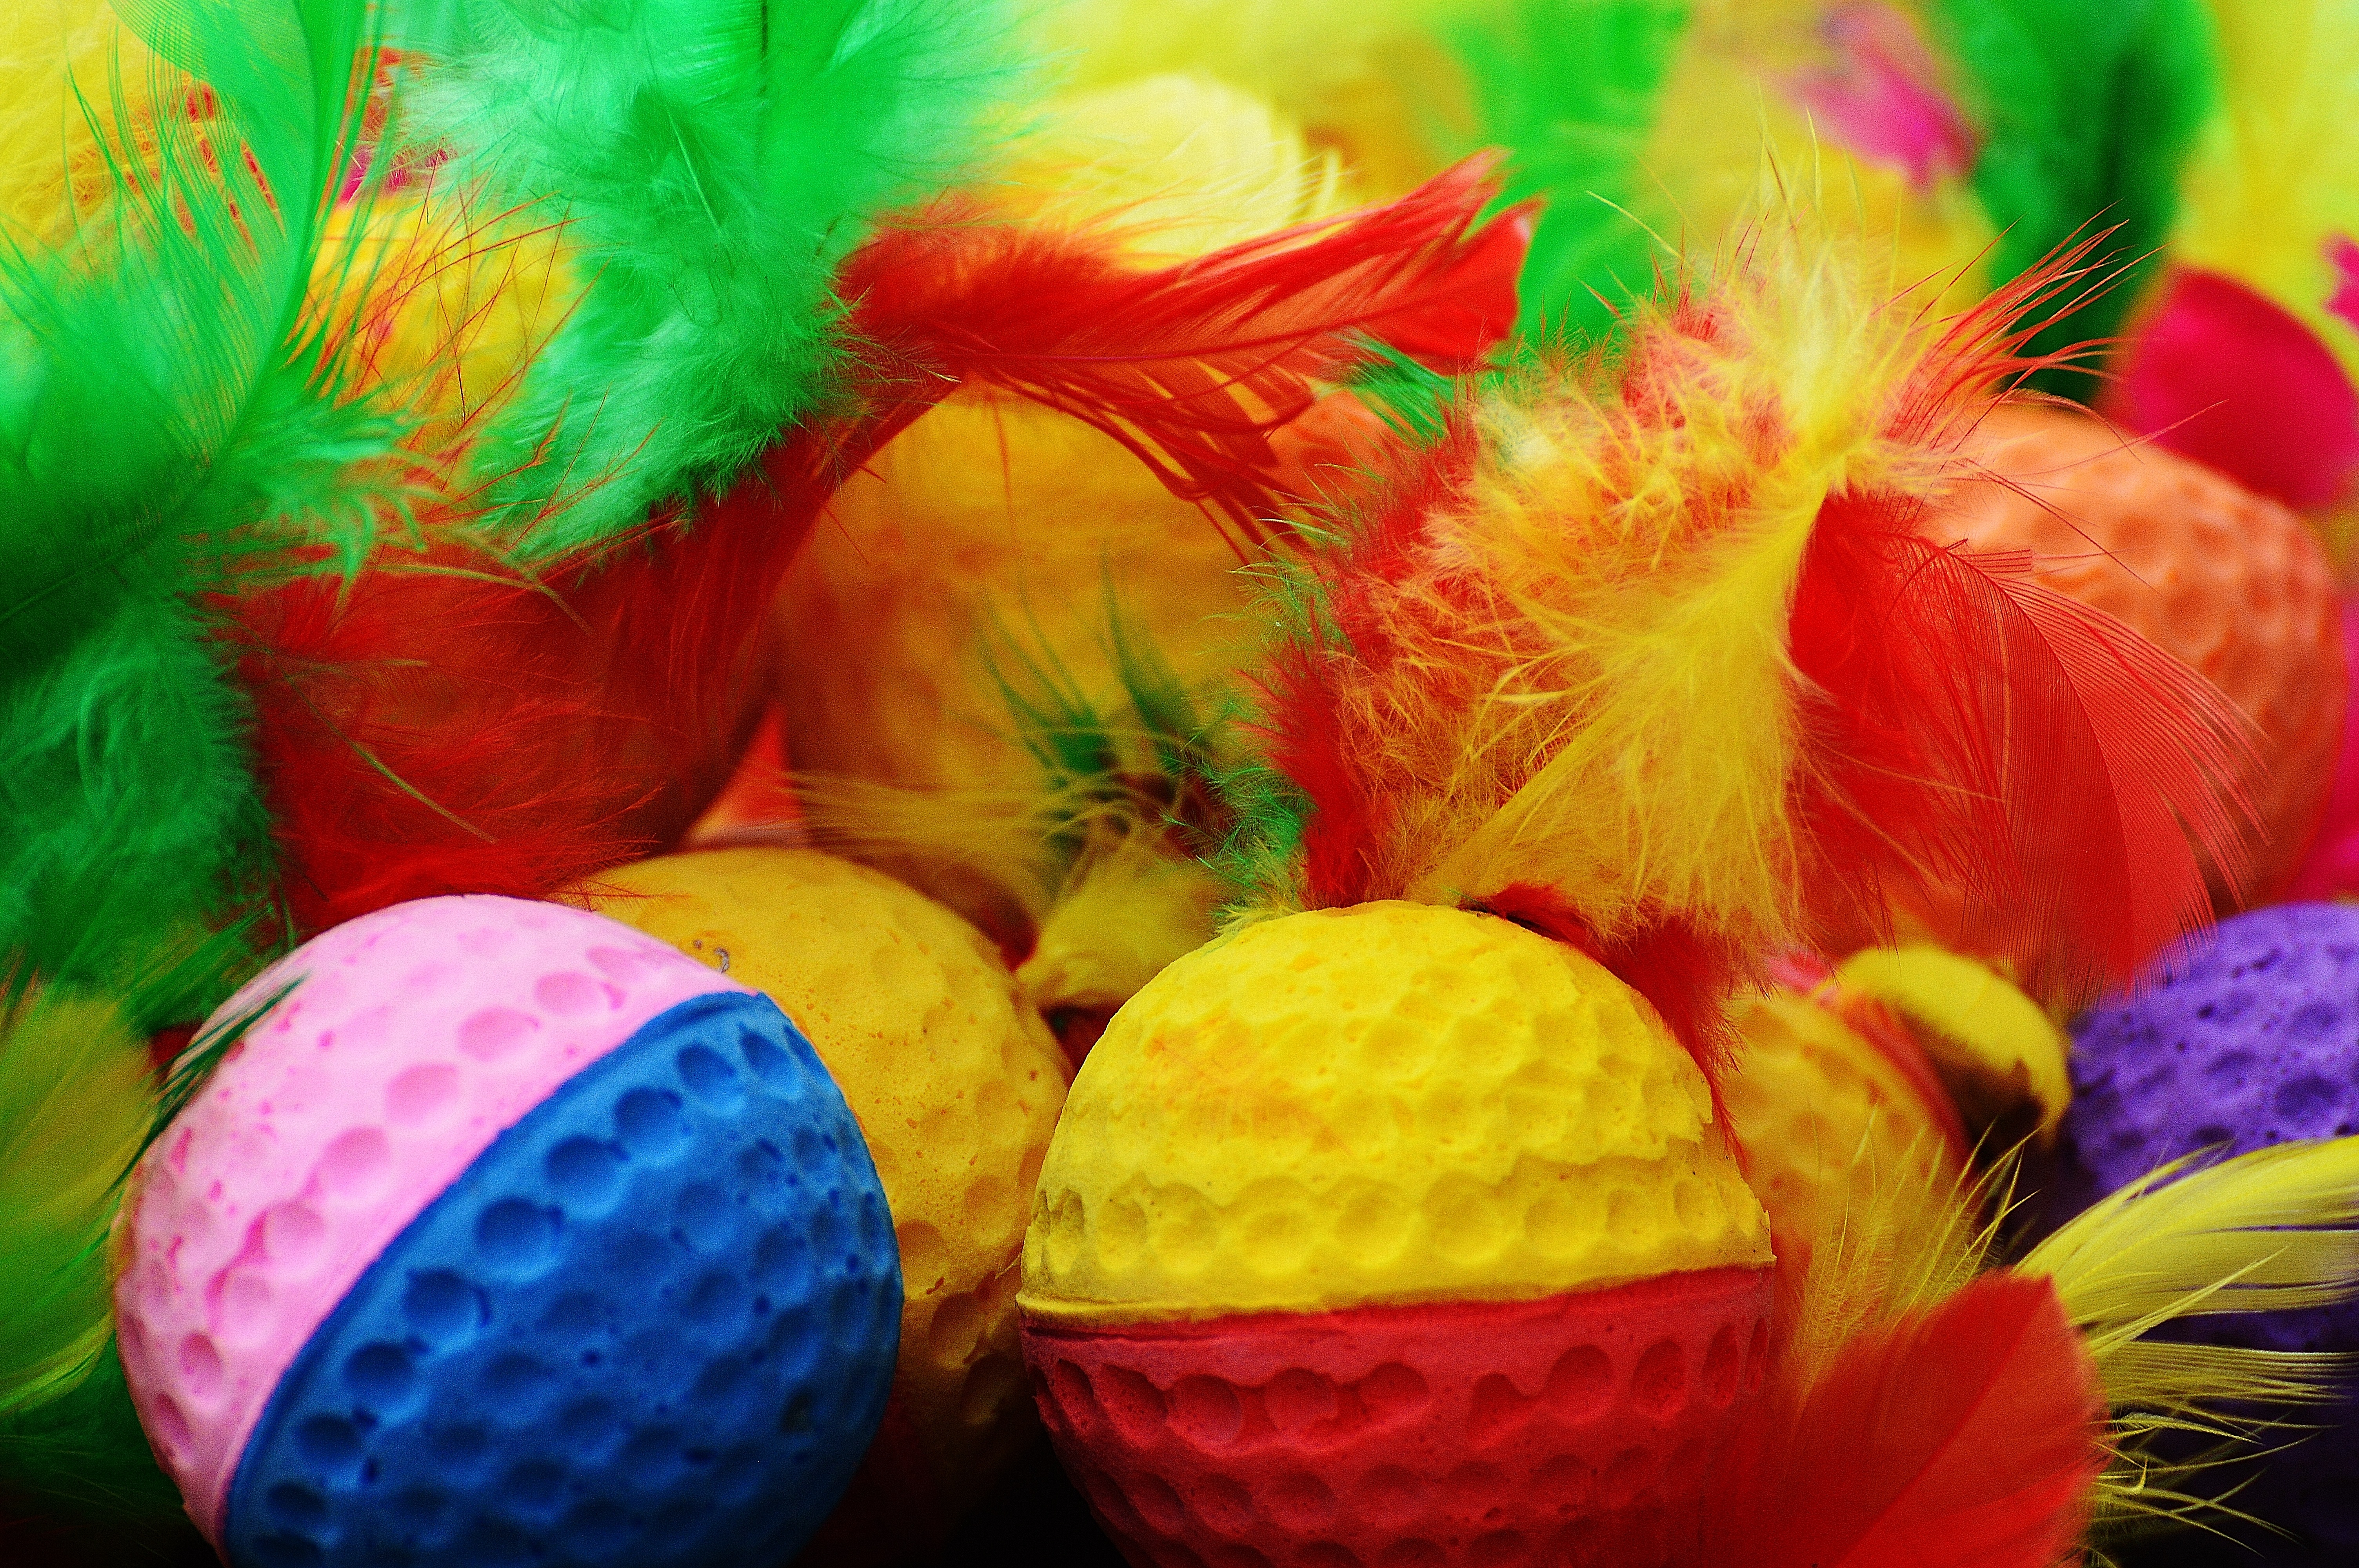
plant, play, flower, petal, food, cat, color, colorful, yellow, feather, farbenspiel, bright, toys, balls, sweetness, macro photography, about, moosgummi, foam balls